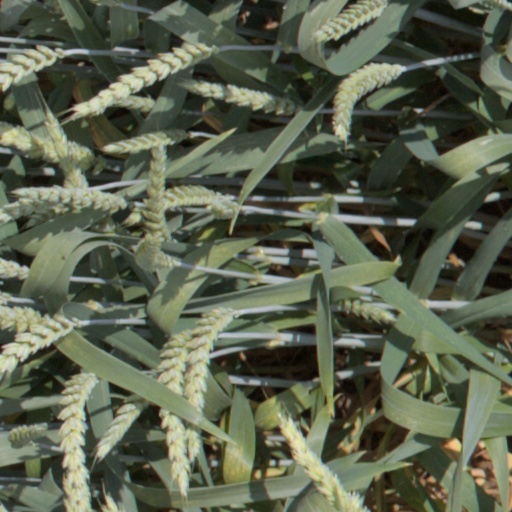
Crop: wheat